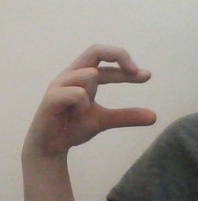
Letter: thal